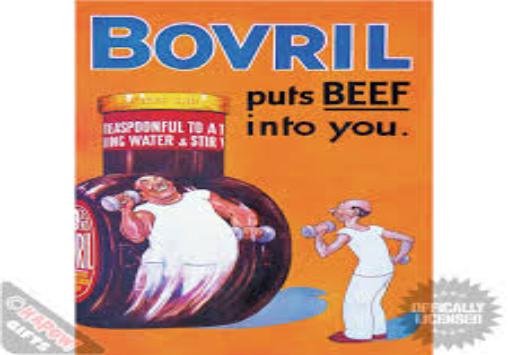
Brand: Bovril
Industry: Food